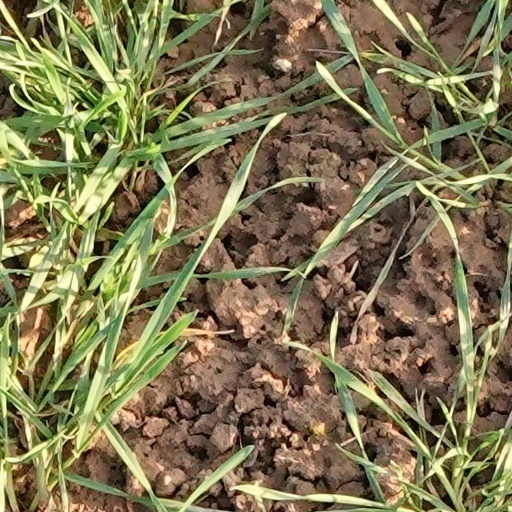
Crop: wheat